Traditional Ukrainian wedding

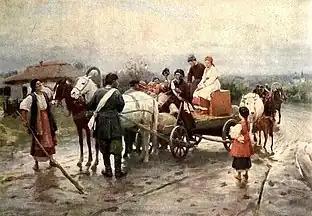
Mykola Pymonenko "«Wedding pereima»", 1908

After the invitations, the bride returns to the house, where she sits down on an above mentioned «posah». Later, the groom arrives with groomsmen and gifts, and also sits down next to the bride. After the supper, dancing continued all night, and the groom stayed there.